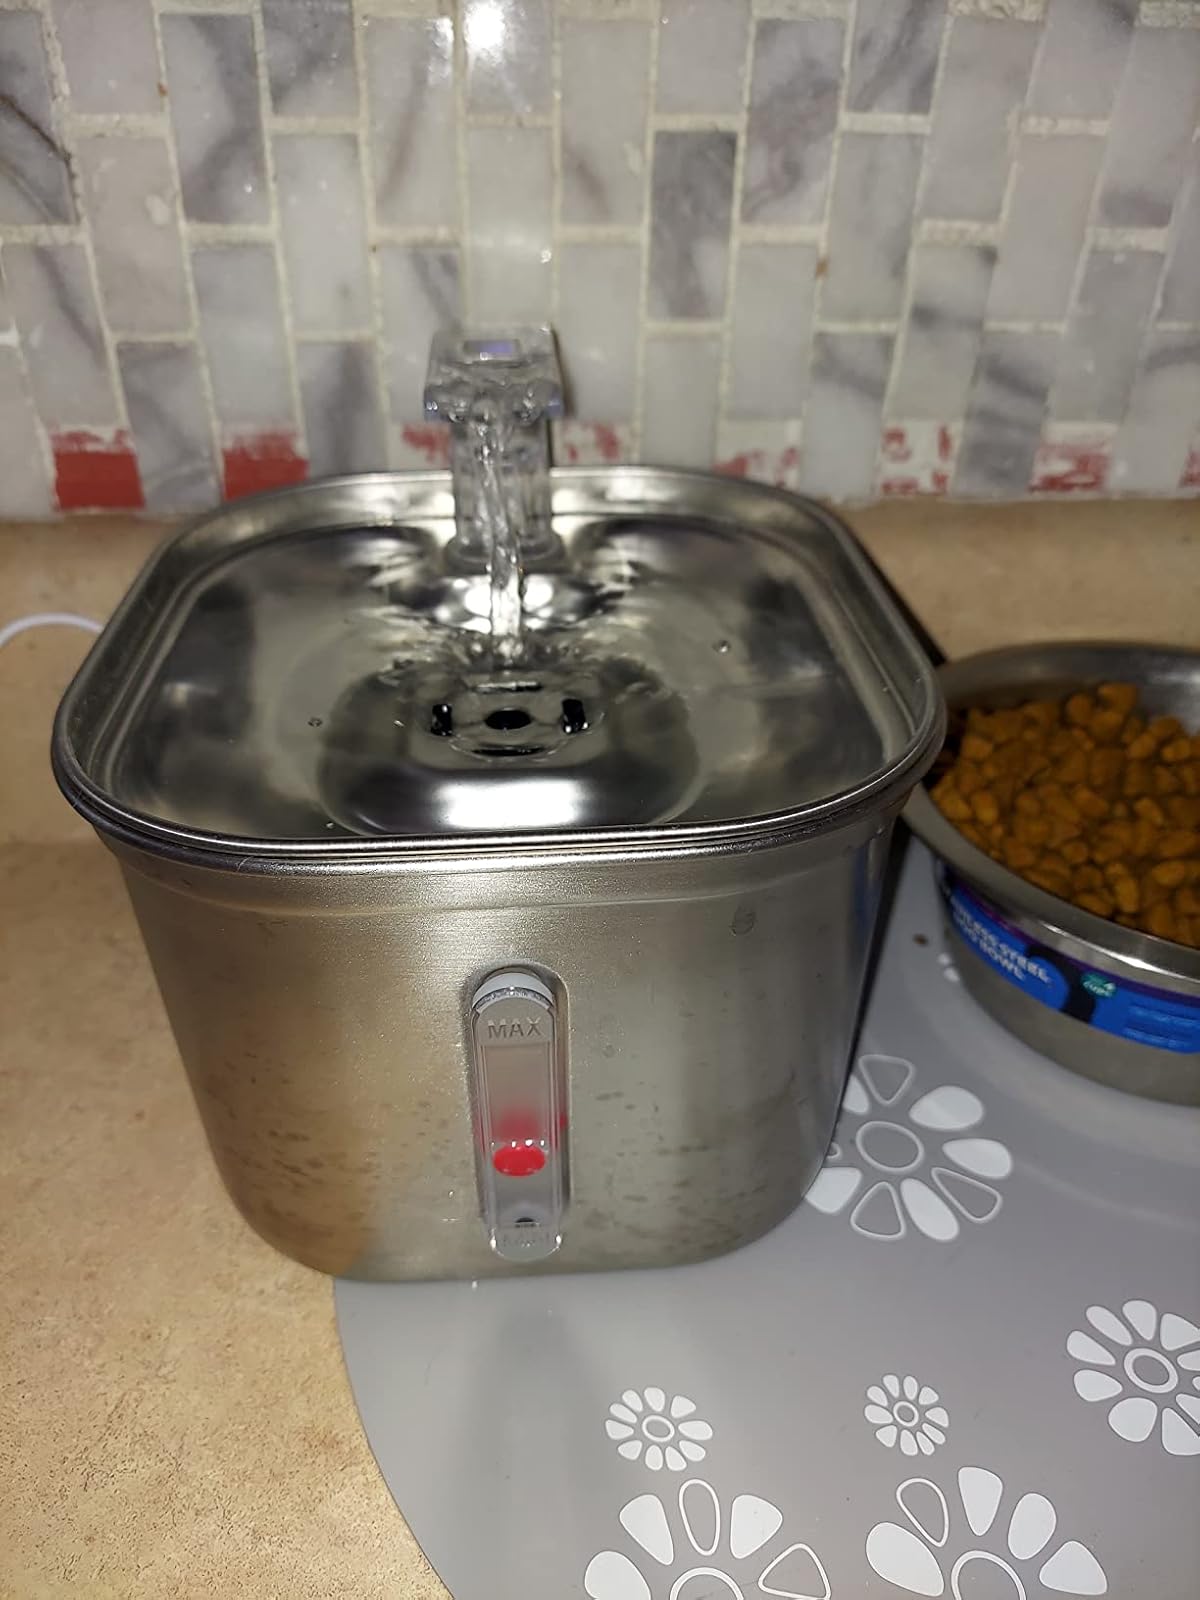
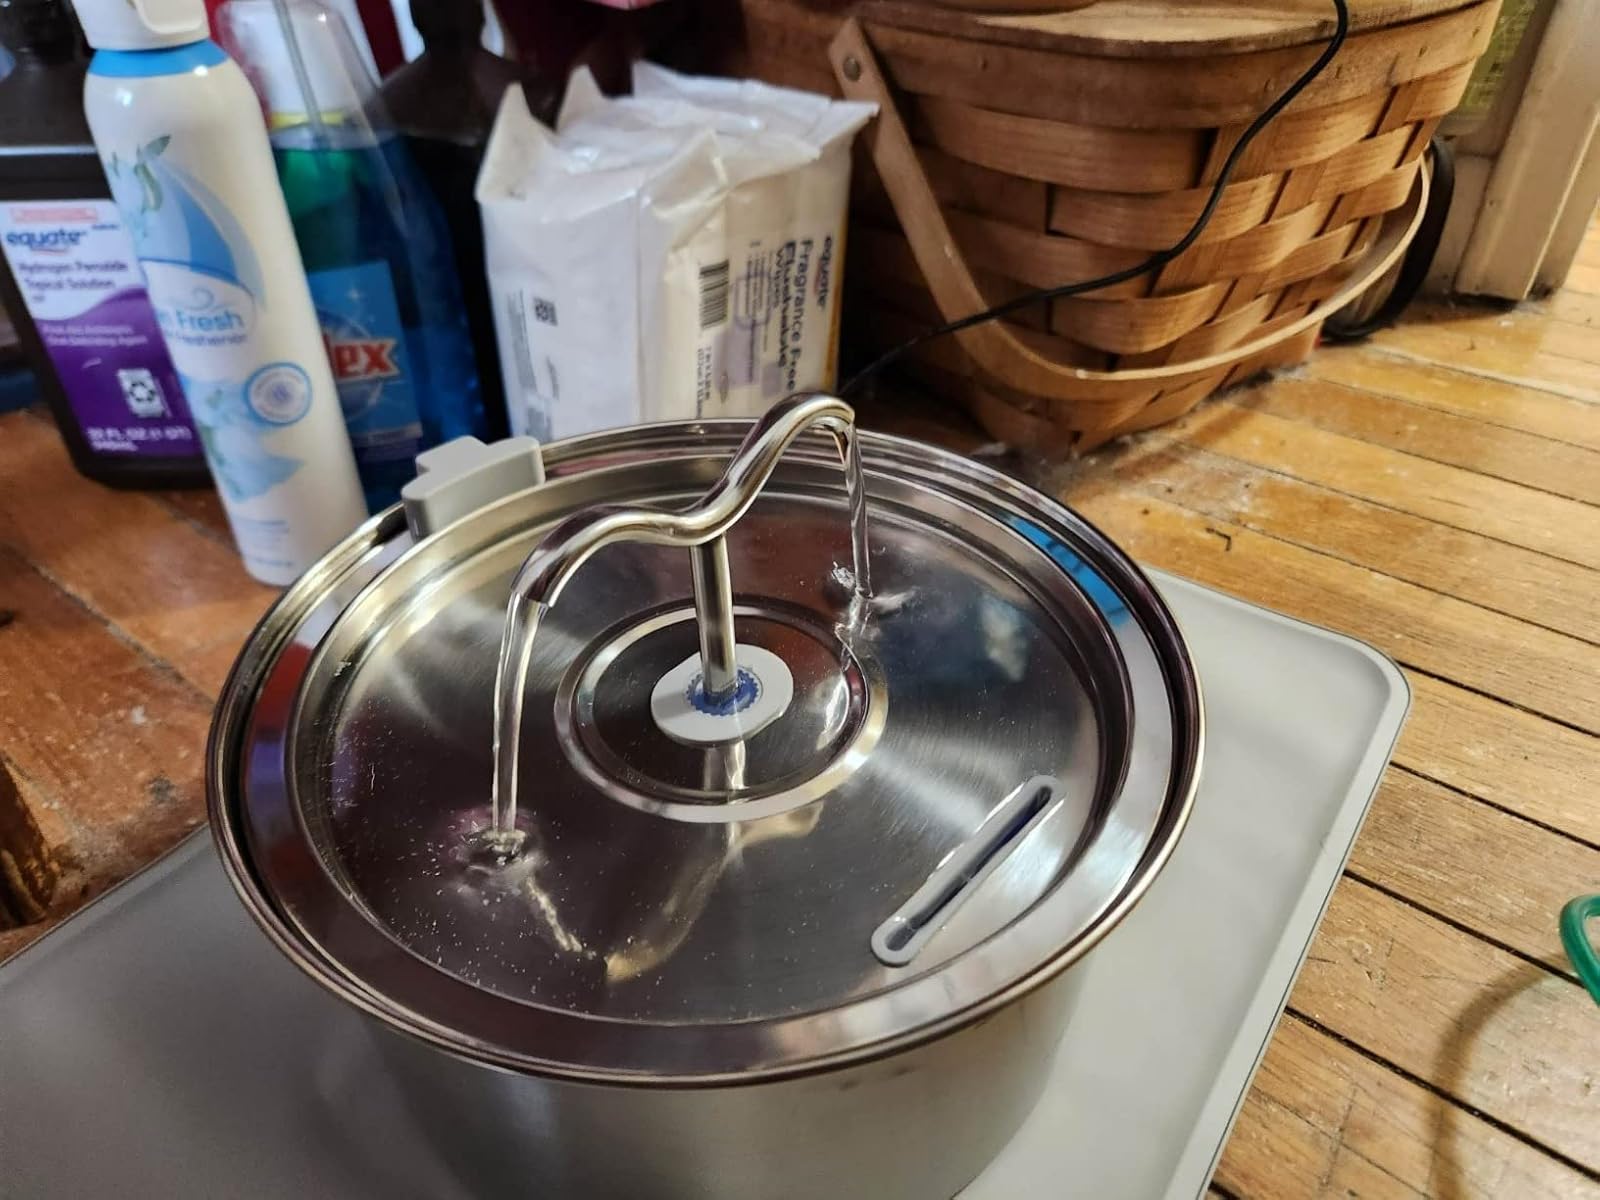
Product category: items_bowl
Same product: no